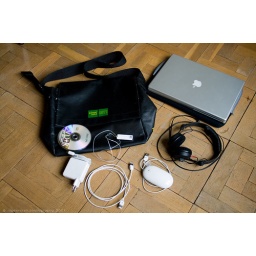
What's in my laptop bag